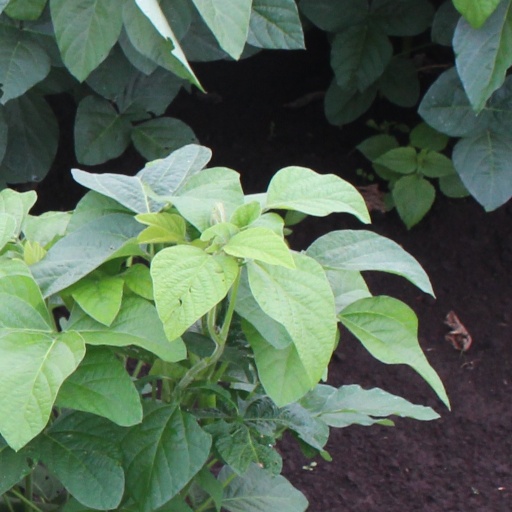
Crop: soybean